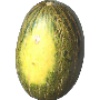
Label: Melon Piel de Sapo 1